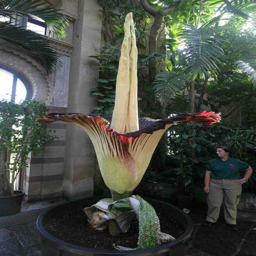
biggest flower girl in the world